Dard Divorce

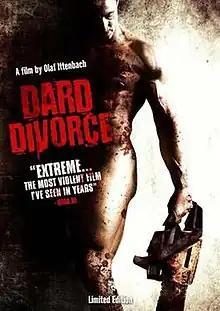
Official DVD Cover

Dard Divorce is a German independent horror film directed by Olaf Ittenbach and stars Christopher Kiesa, Daryl Jackson and Martina Ittenbach.